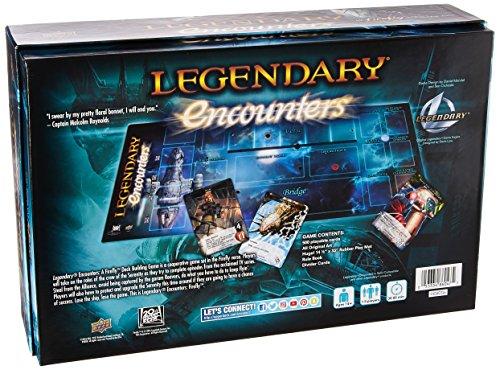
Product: Legendary Encounters A Firefly Deck Building Game
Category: Toys & Games | Games & Accessories | Board Games
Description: Legendary Encounters is back with an all new Firefly core set.
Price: $59.59
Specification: ProductDimensions:15x3.1x10inches|ItemWeight:4pounds|ShippingWeight:4.5pounds(Viewshippingratesandpolicies)|DomesticShipping:ItemcanbeshippedwithinU.S.|InternationalShipping:ThisitemcanbeshippedtoselectcountriesoutsideoftheU.S.LearnMore|ASIN:B01HP1PDP8|Itemmodelnumber:AFireflyDeckBuildingGame|Manufacturerrecommendedage:14yearsandup